SAM Coupé

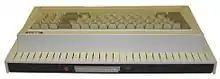
Rear view of the system. From left to right: NMI break button, MIDI IN/OUT ports, joystick port, mouse port, reset button, Euroconnector expansion port, cassette jack, stereo sound output/lightpen input, power button, SCART socket, power/RF socket

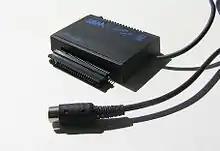
The "Messenger"

Up to four devices could be connected to the Coupé's Euroconnector port, through the use of the SAMBUS, which also provided a built-in clock. When using more power-hungry peripherals, the SAMBUS required an additional power supply.